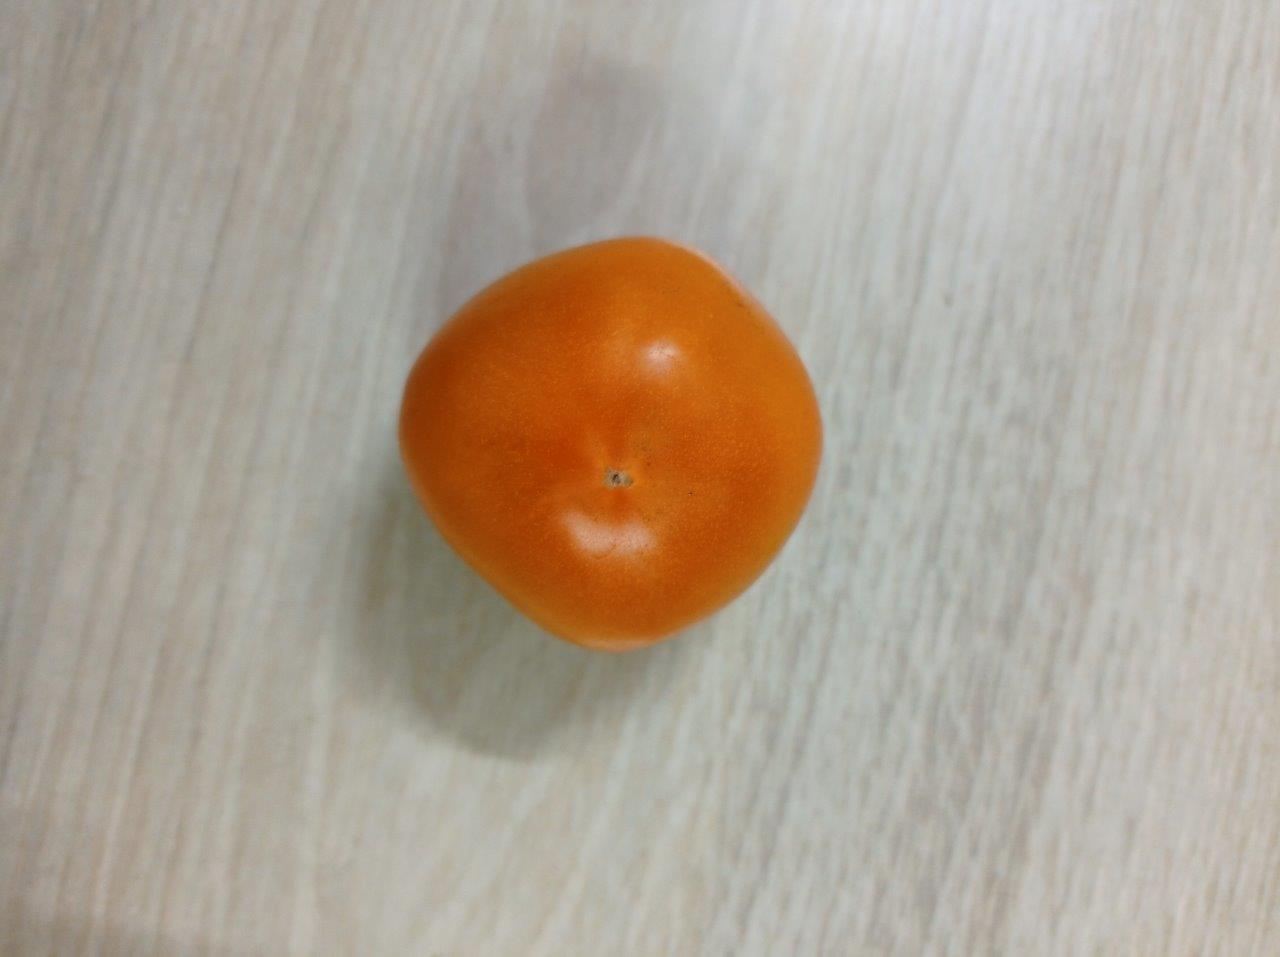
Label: Fresh